Saint-Pierre-de-Mésage

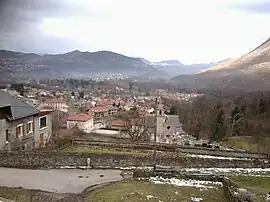
A general view of Saint-Pierre-de-Mésage

Saint-Pierre-de-Mésage is a commune in the Isère department in southeastern France.